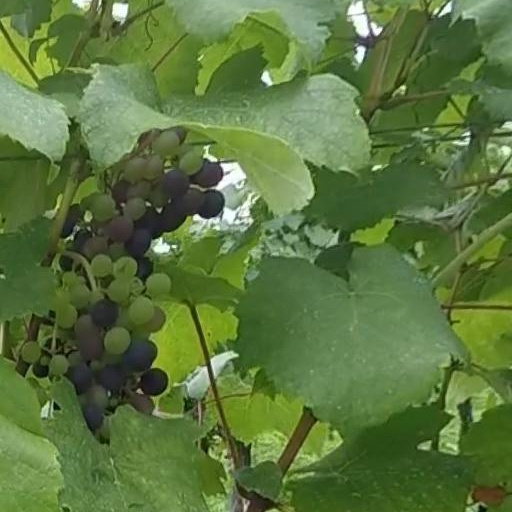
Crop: grape